Simon Albrecht Poppe

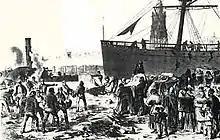
The SS "Mosel" after the bomb-blast, 1875

Simon Albrecht Poppe (8 June 1847 – 17 February 1907) was a German zoologist and naturalist. Unable to complete formal studies due to poor health, he privately conducted research, particularly on the arthropod ectoparasites of birds and mammals.